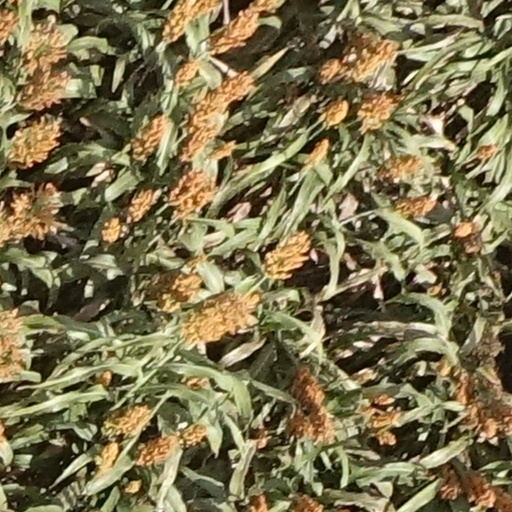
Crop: sorghum